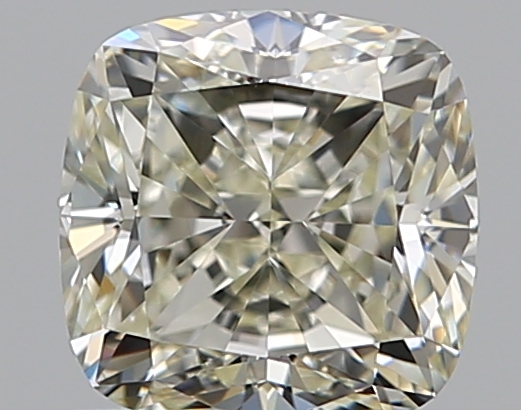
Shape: cushion
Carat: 0.92
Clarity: VVS1
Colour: L
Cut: EX
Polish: EX
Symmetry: EX
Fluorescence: N
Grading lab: GIA
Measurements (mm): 5.34 x 5.32 x 3.68